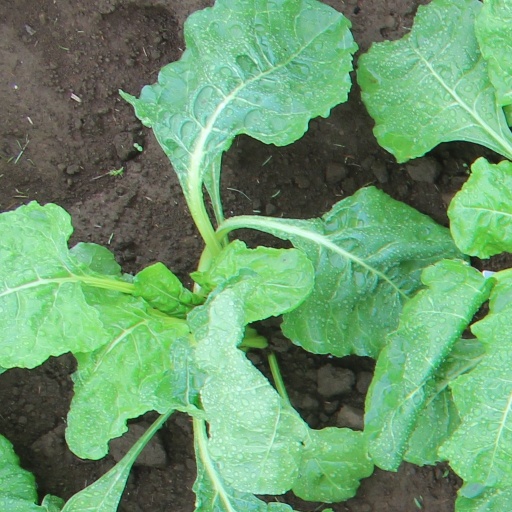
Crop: sugar beet